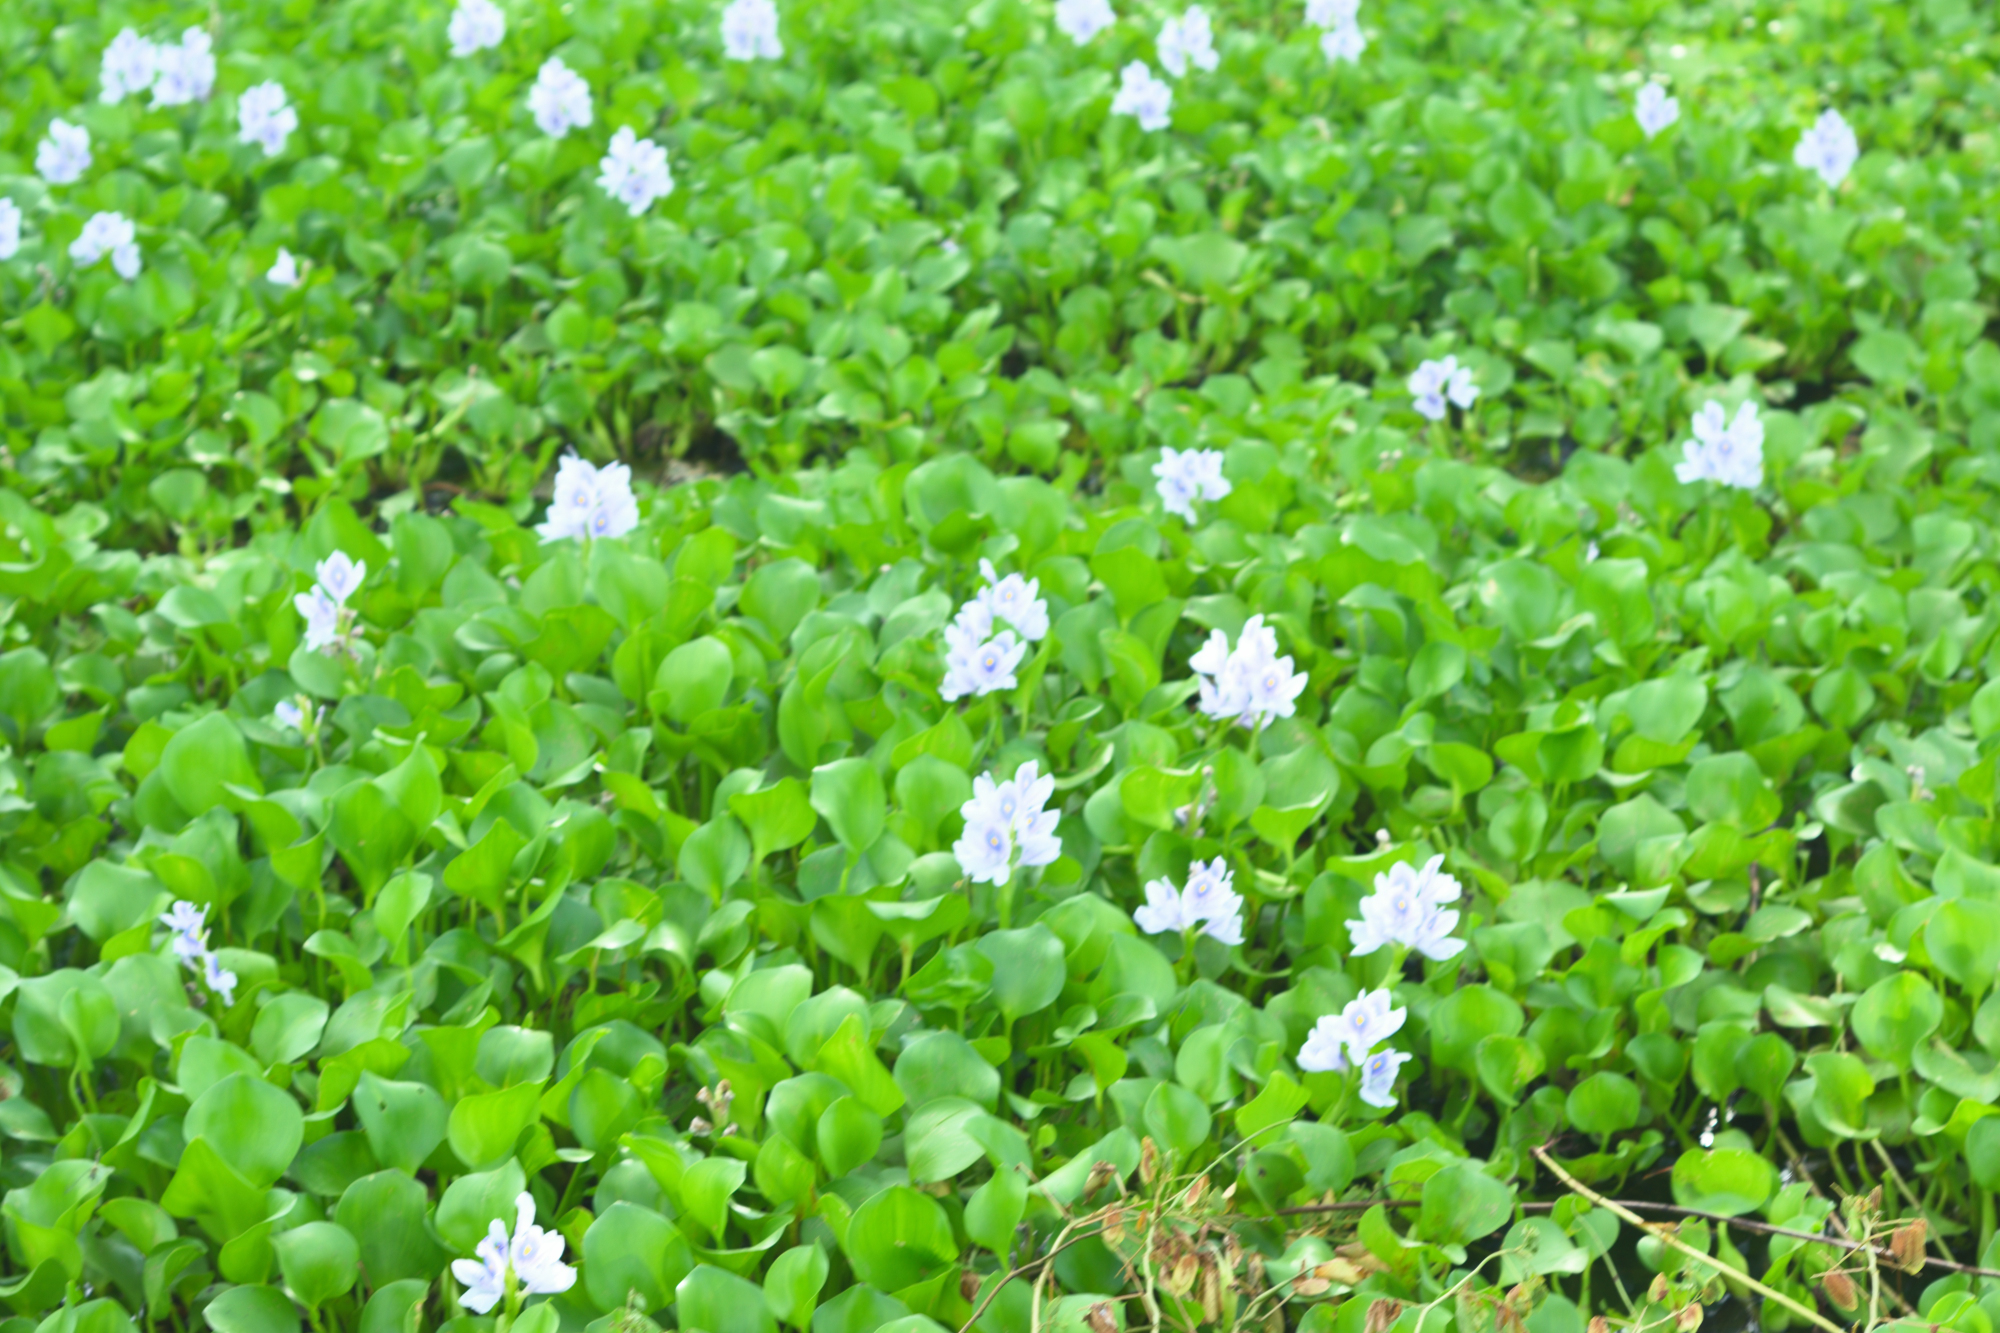
Water Hyacinth - Khurushkul Pond, Bangladesh
Water hyacinth (Eichhornia crassipes) coverage in a freshwater pond near Khurushkul, Cox's Bazar, Bangladesh. Photographed on 9 August 2026 during the monsoon season. Follow-up survey of the pond documented in the June 2026 water lily / water hyacinth dataset.
Location: Khurushkul, Cox's Bazar, Chattogram, Bangladesh
Keywords: water hyacinth, Eichhornia crassipes, invasive aquatic plant, pond, freshwater wetland, monsoon, Bangladesh, Khurushkul, Cox's Bazar, botanical photography, aquatic vegetation, golamrob